Ship's cat

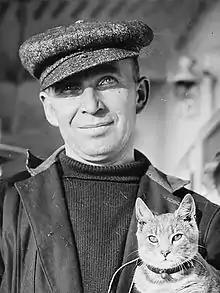
Melvin Vaniman and Kiddo

Kiddo the cat was apparently a stowaway on the airship "America", when it departed Atlantic City, New Jersey, in an attempt to cross the Atlantic Ocean in 1910. Initially, Kiddo found the experience of air travel quite unpleasant and raised such a ruckus, the cat had to be placed in a gunny sack and suspended beneath the airship's gondola. He eventually settled in and evidently was better at predicting bad weather than the airship's barometer. Eventually, "America's" engines failed and the small crew and Kiddo abandoned the dirigible for lifeboats when they sighted the Royal Mail Ship near Bermuda. After their rescue, Kiddo was retired from being a ship's cat and was cared for by Edith Wellman Ainsworth, the daughter of the American journalist, explorer, and aviator Walter Wellman who made the aborted ocean crossing in the airship.